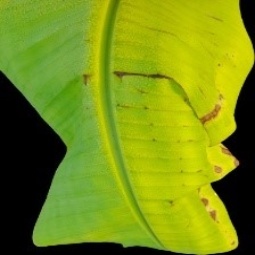
Label: Sulphur